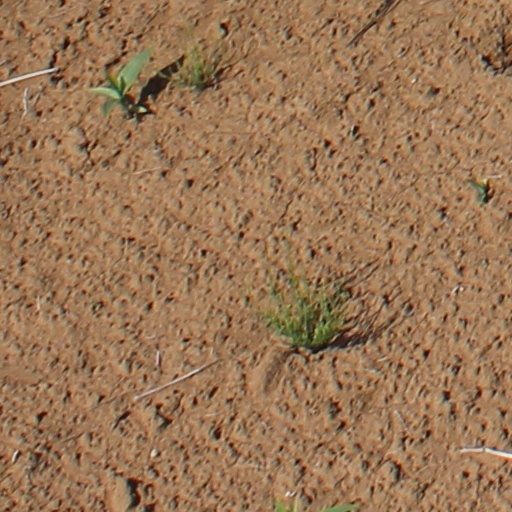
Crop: wheat